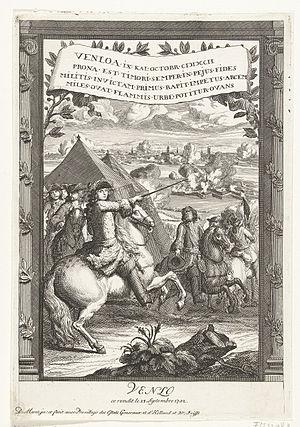
1702 est une année commune commençant un dimanche.